Administrative divisions of Thailand

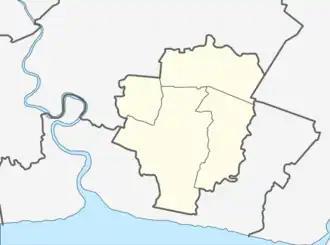
Nakhon Suvarnabhumi SAR

Tambon or sub-districts are the third-level of administration. There are 7,255 tambon in Thailand. Tambon are responsible for the economic, societal, and cultural development of the area, organizing public services for the benefit of the people of their own locality. In addition, under the 2001-2006 Thaksin Shinawatra government, the OTOP (One Tambon One Product) program was launched, aiming to promote and recognize unique traditions, cultures, and products from every tambon.